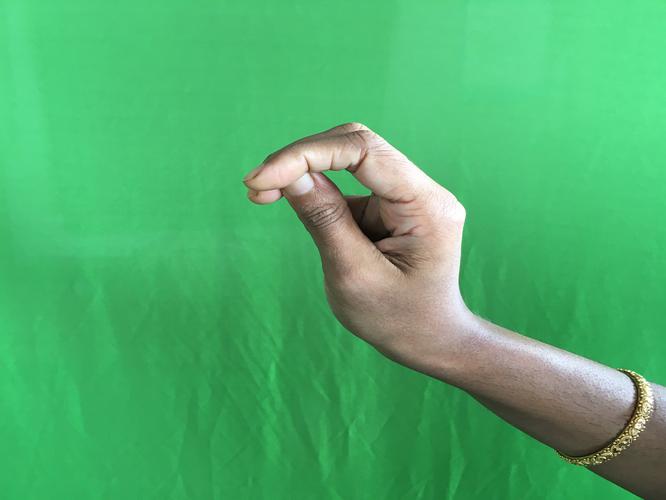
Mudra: Katakamukha_2
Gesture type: single_hand